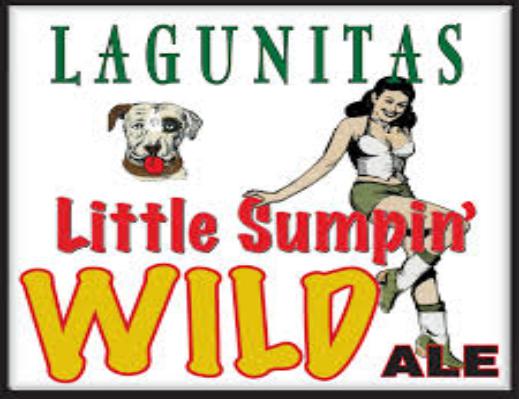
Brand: Lagunitas
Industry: Food